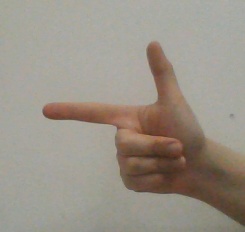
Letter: yaa